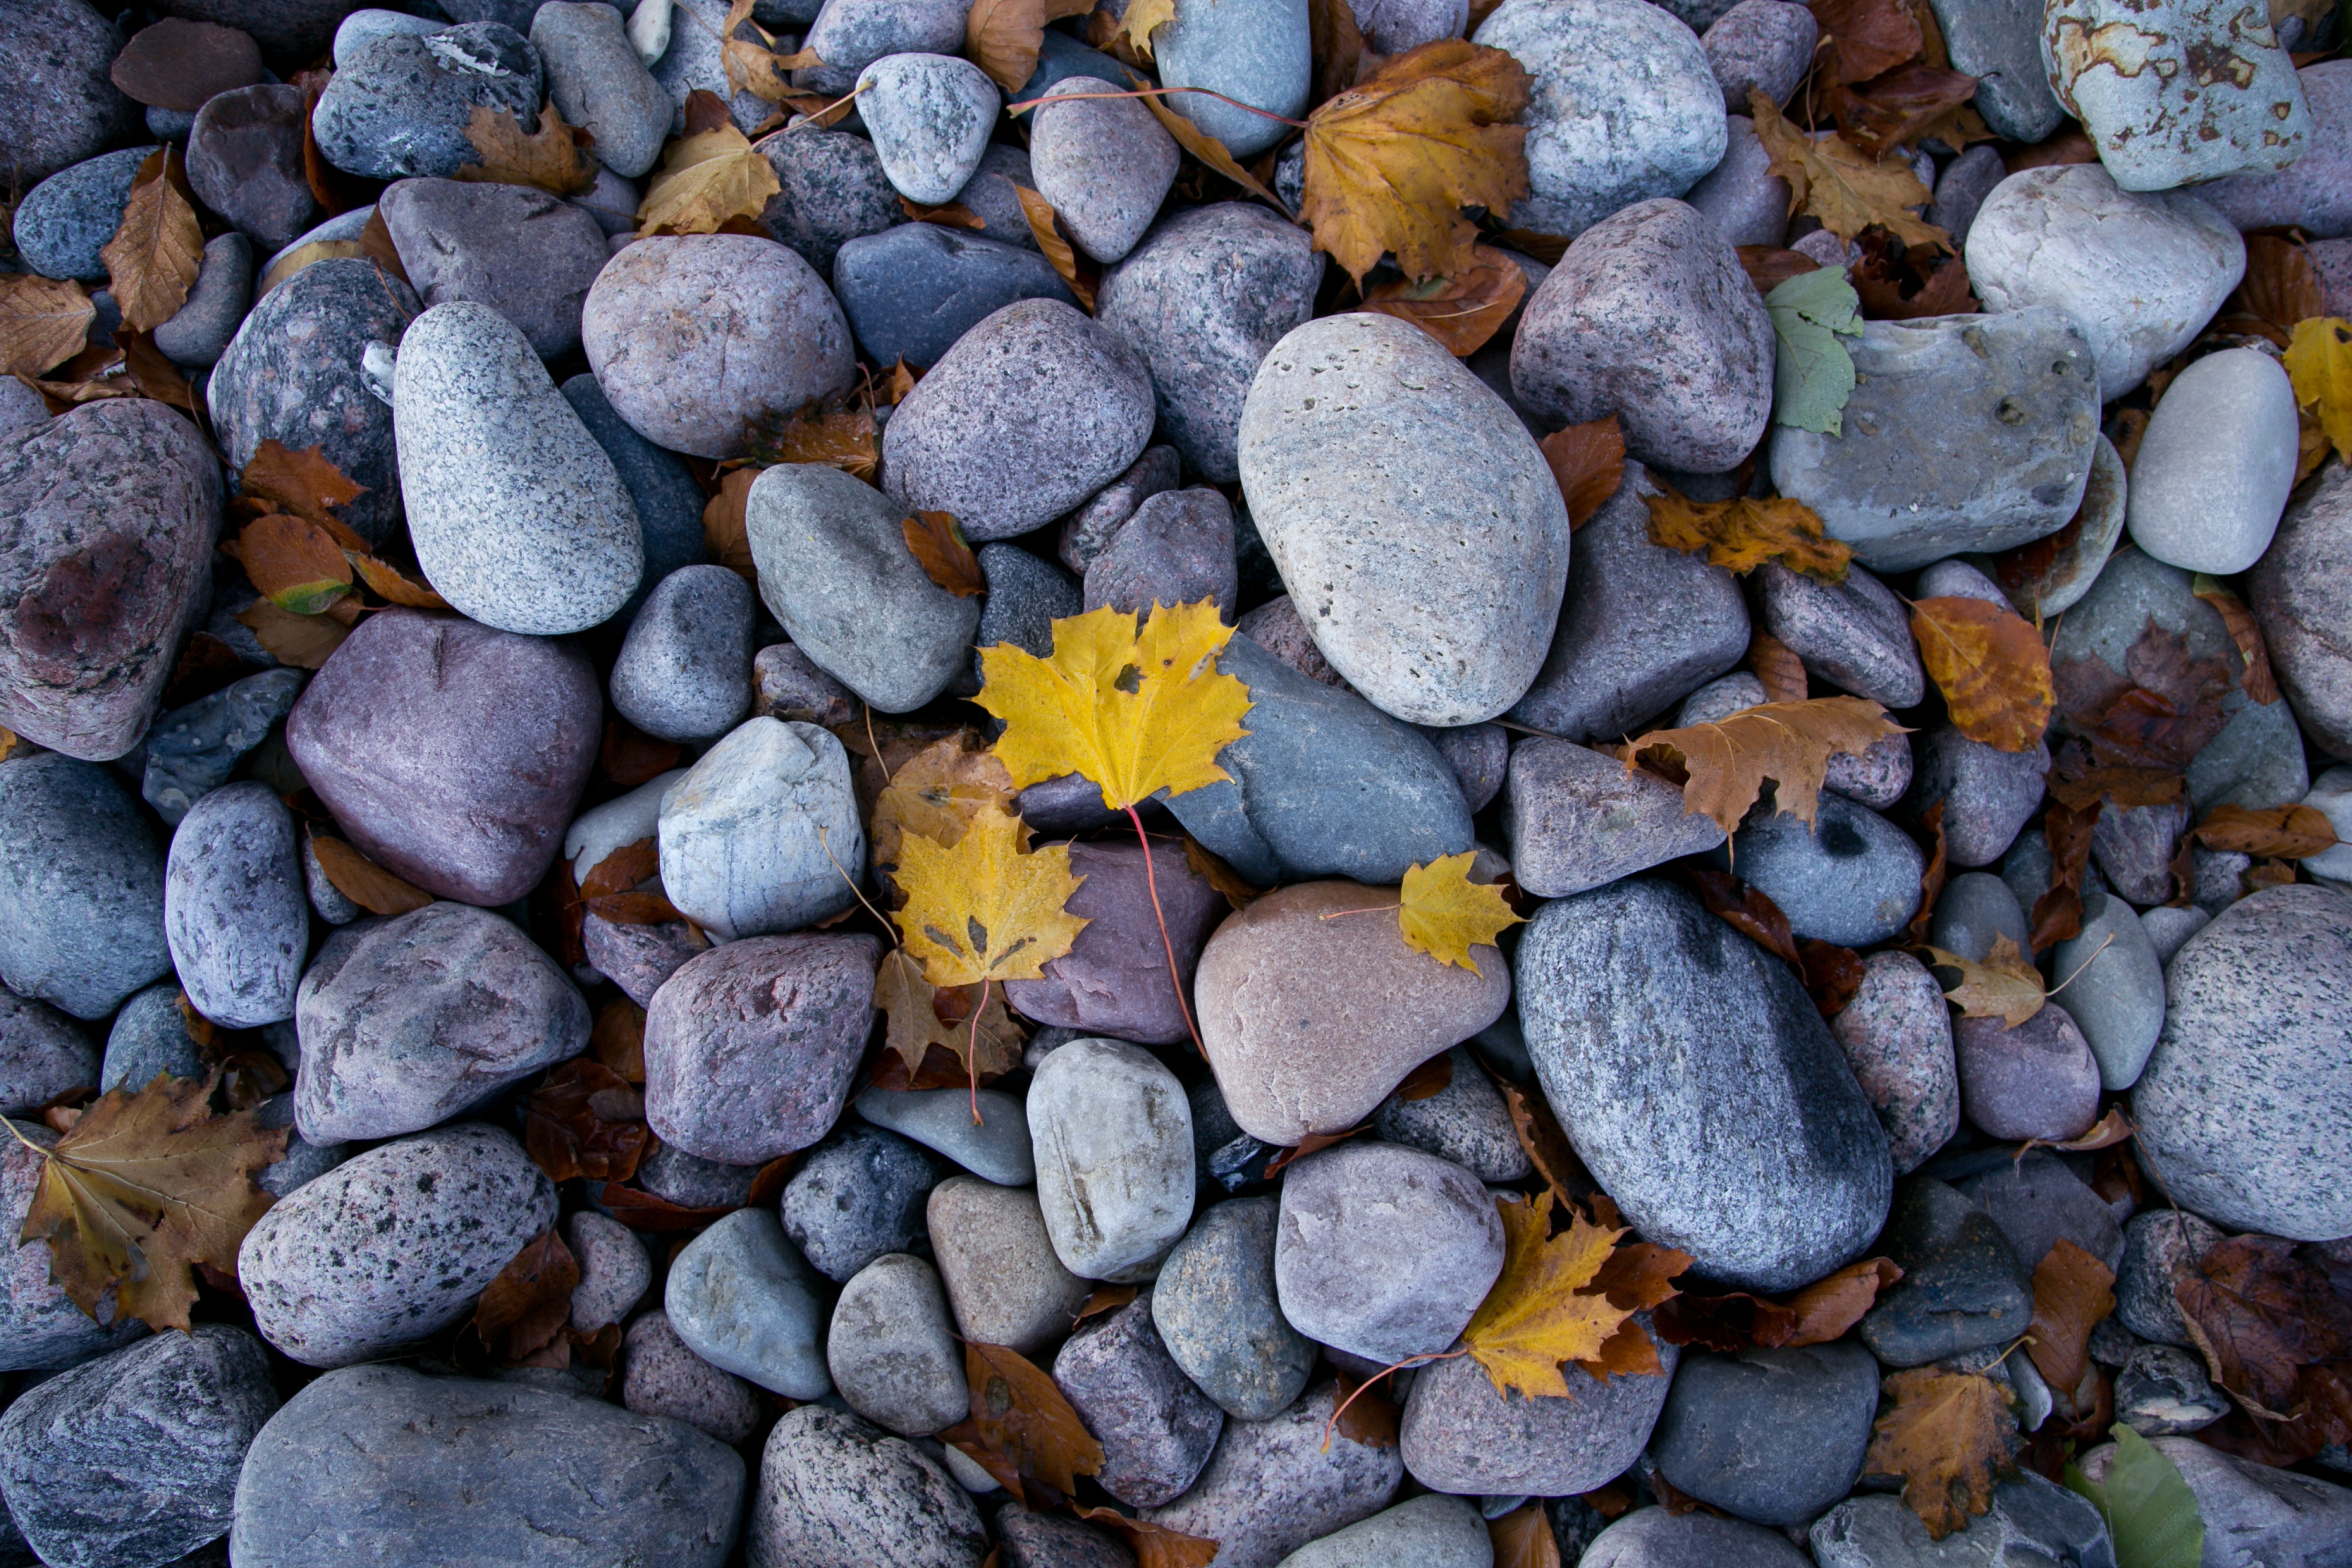
beach, water, rock, leaf, pebble, autumn, soil, material, leaves, stones, rubble, gravel, baltic sea, r gen, stone beach